Entropy of mixing

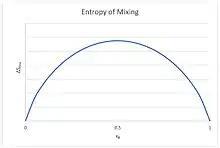
The entropy of mixing for an ideal solution of two species is maximized when the mole fraction of each species is 0.5.

The above equation for the entropy of mixing of ideal gases is valid also for certain liquid (or solid) solutions—those formed by completely random mixing so that the components move independently in the total volume. Such random mixing of solutions occurs if the interaction energies between unlike molecules are similar to the average interaction energies between like molecules. The value of the entropy corresponds exactly to random mixing for ideal solutions and for regular solutions, and approximately so for many real solutions.